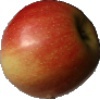
Label: Apple Red 2